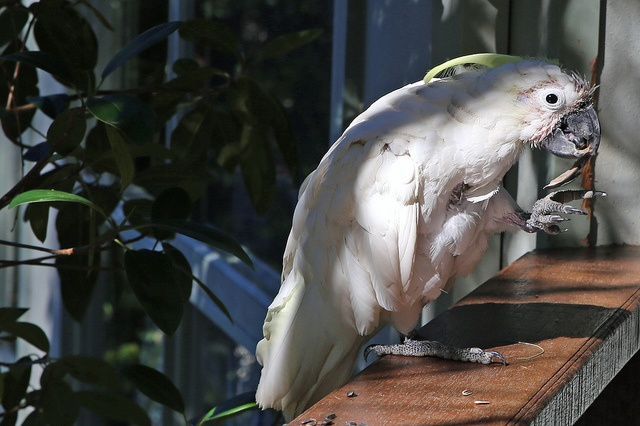
A scary looking bird standing on a windowsill
White parrot sitting on a ledge eating a seed pod.
A white cockatoo breaking something with its beak.
A white parrot on a windowsill with one leg up.
A large parrot standing on top of a wooden bar.